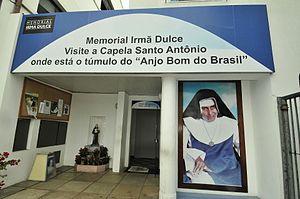
Maria Rita Lopes Pontes, connue sous le nom de Irmã Dulce, née à Salvador de Bahia le 26 mai 1914 et morte dans la même ville le 13 mars 1992, était une religieuse brésilienne appartenant à la congrégation des Sœurs missionnaires de l'Immaculée Conception de la Mère de Dieu. Connue pour ses nombreuses œuvres en faveur des plus nécessiteux, icône de la charité, elle était surnommée le « bon ange de Bahia ». Elle est vénérée comme sainte par l'Église catholique.